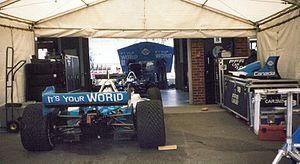
Le championnat 2003 de CART a été remporté par le Canadien Paul Tracy. En raison de la banqueroute du CART, le championnat a pris l'année suivante le nom de Champ Car.